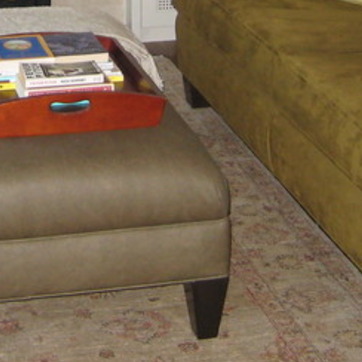
Material: leather